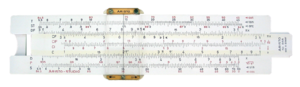
Analog computer / Historisk
En regnestok.
En analog computer eller analog regnemaskine er en computer, hvor de værdier, der skal regnes på, repræsenteres ved en kontinuert fysisk størrelse, f.eks. en elektrisk spænding, et hydraulisk tryk eller en drejning af en aksel, der kan varieres kontinuert, i modsætning til en digital computer, hvor værdierne repræsenteres som diskrete tal, grundlæggende som værdierne 0 og 1 samlet til større tal. En analog computer kan være elektronisk såvel som mekanisk. Det er også muligt at have en analog computer med enkelte digitale komponenter, eller en analog computer forbundet med en digital computer.